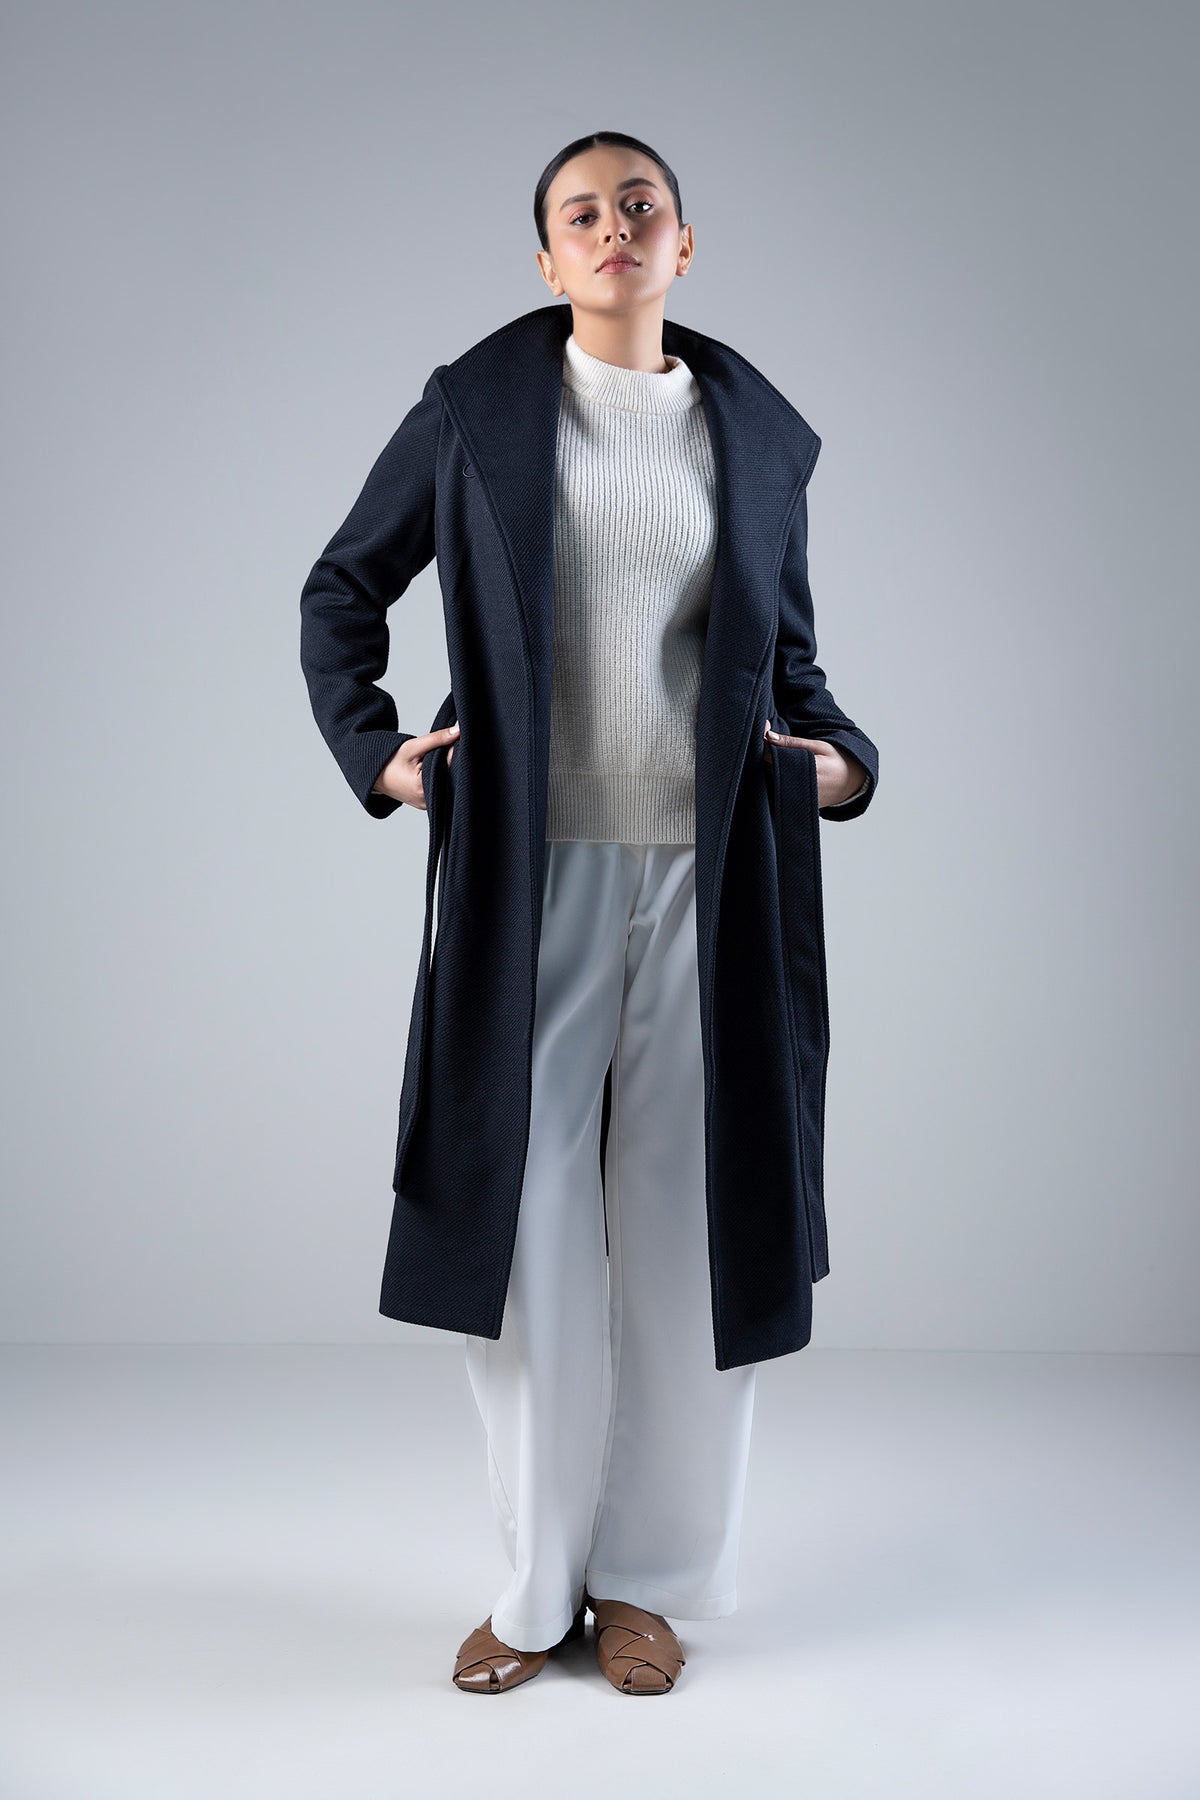
navy drape front long coat